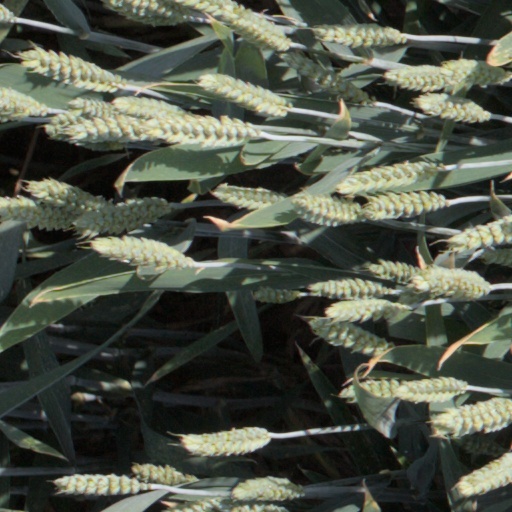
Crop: wheat